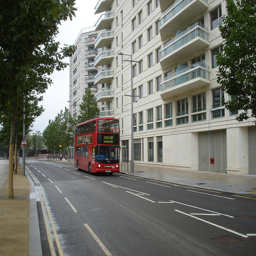
A red double decked bus is on a street near a tall, white building.
a double decker bus on a city street in front of a building
A double decker bus traveling on a deserted city street.
A red double decker bus driving down the road
A red double decker bus on street next to buildings.